Toad (Marvel Comics)

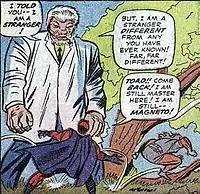
Toad abandoning Magneto.

As a member of the Brotherhood of Evil Mutants, Toad aided Magneto in repeated clashes with the X-Men. Magneto tried to use him to infiltrate the X-Men, but they recognized his power and unmasked him. At one point, Magneto and Toad were captured by the alien Stranger as part of his collection, encased in cocoons, and taken on a journey through space. Magneto managed to escape by repairing a spaceship but left Toad behind. When Magneto was re-captured by the Stranger, with whom Professor Xavier had telepathically communicated, he took Toad with him during his second escape, but by then Toad's attitude towards his master had already begun to change. Toad aided Magneto against the X-Men once more, but realized that Magneto did not care at all for him, and as a result, Toad rebelled against Magneto and fled his lair with Quicksilver and the Scarlet Witch.